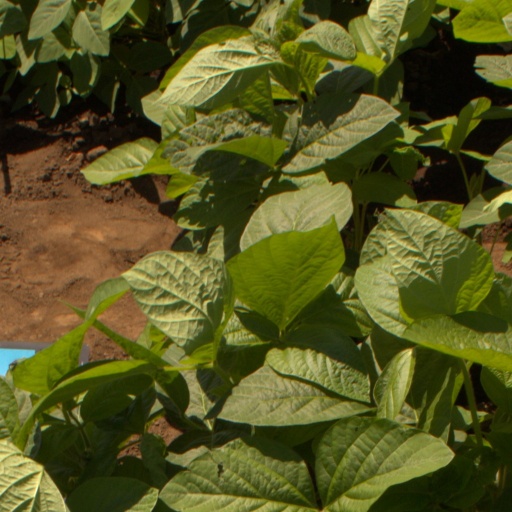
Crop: soybean